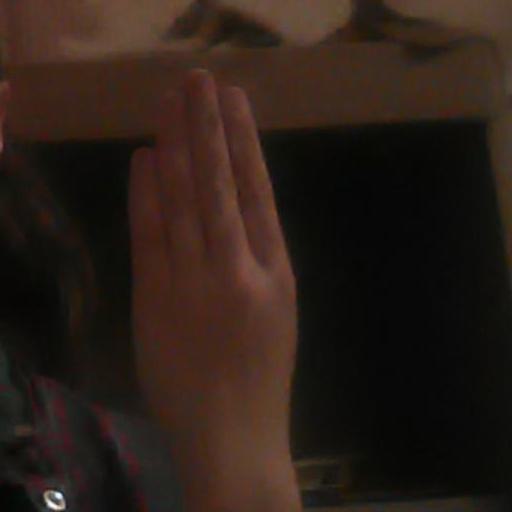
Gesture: stop_inverted